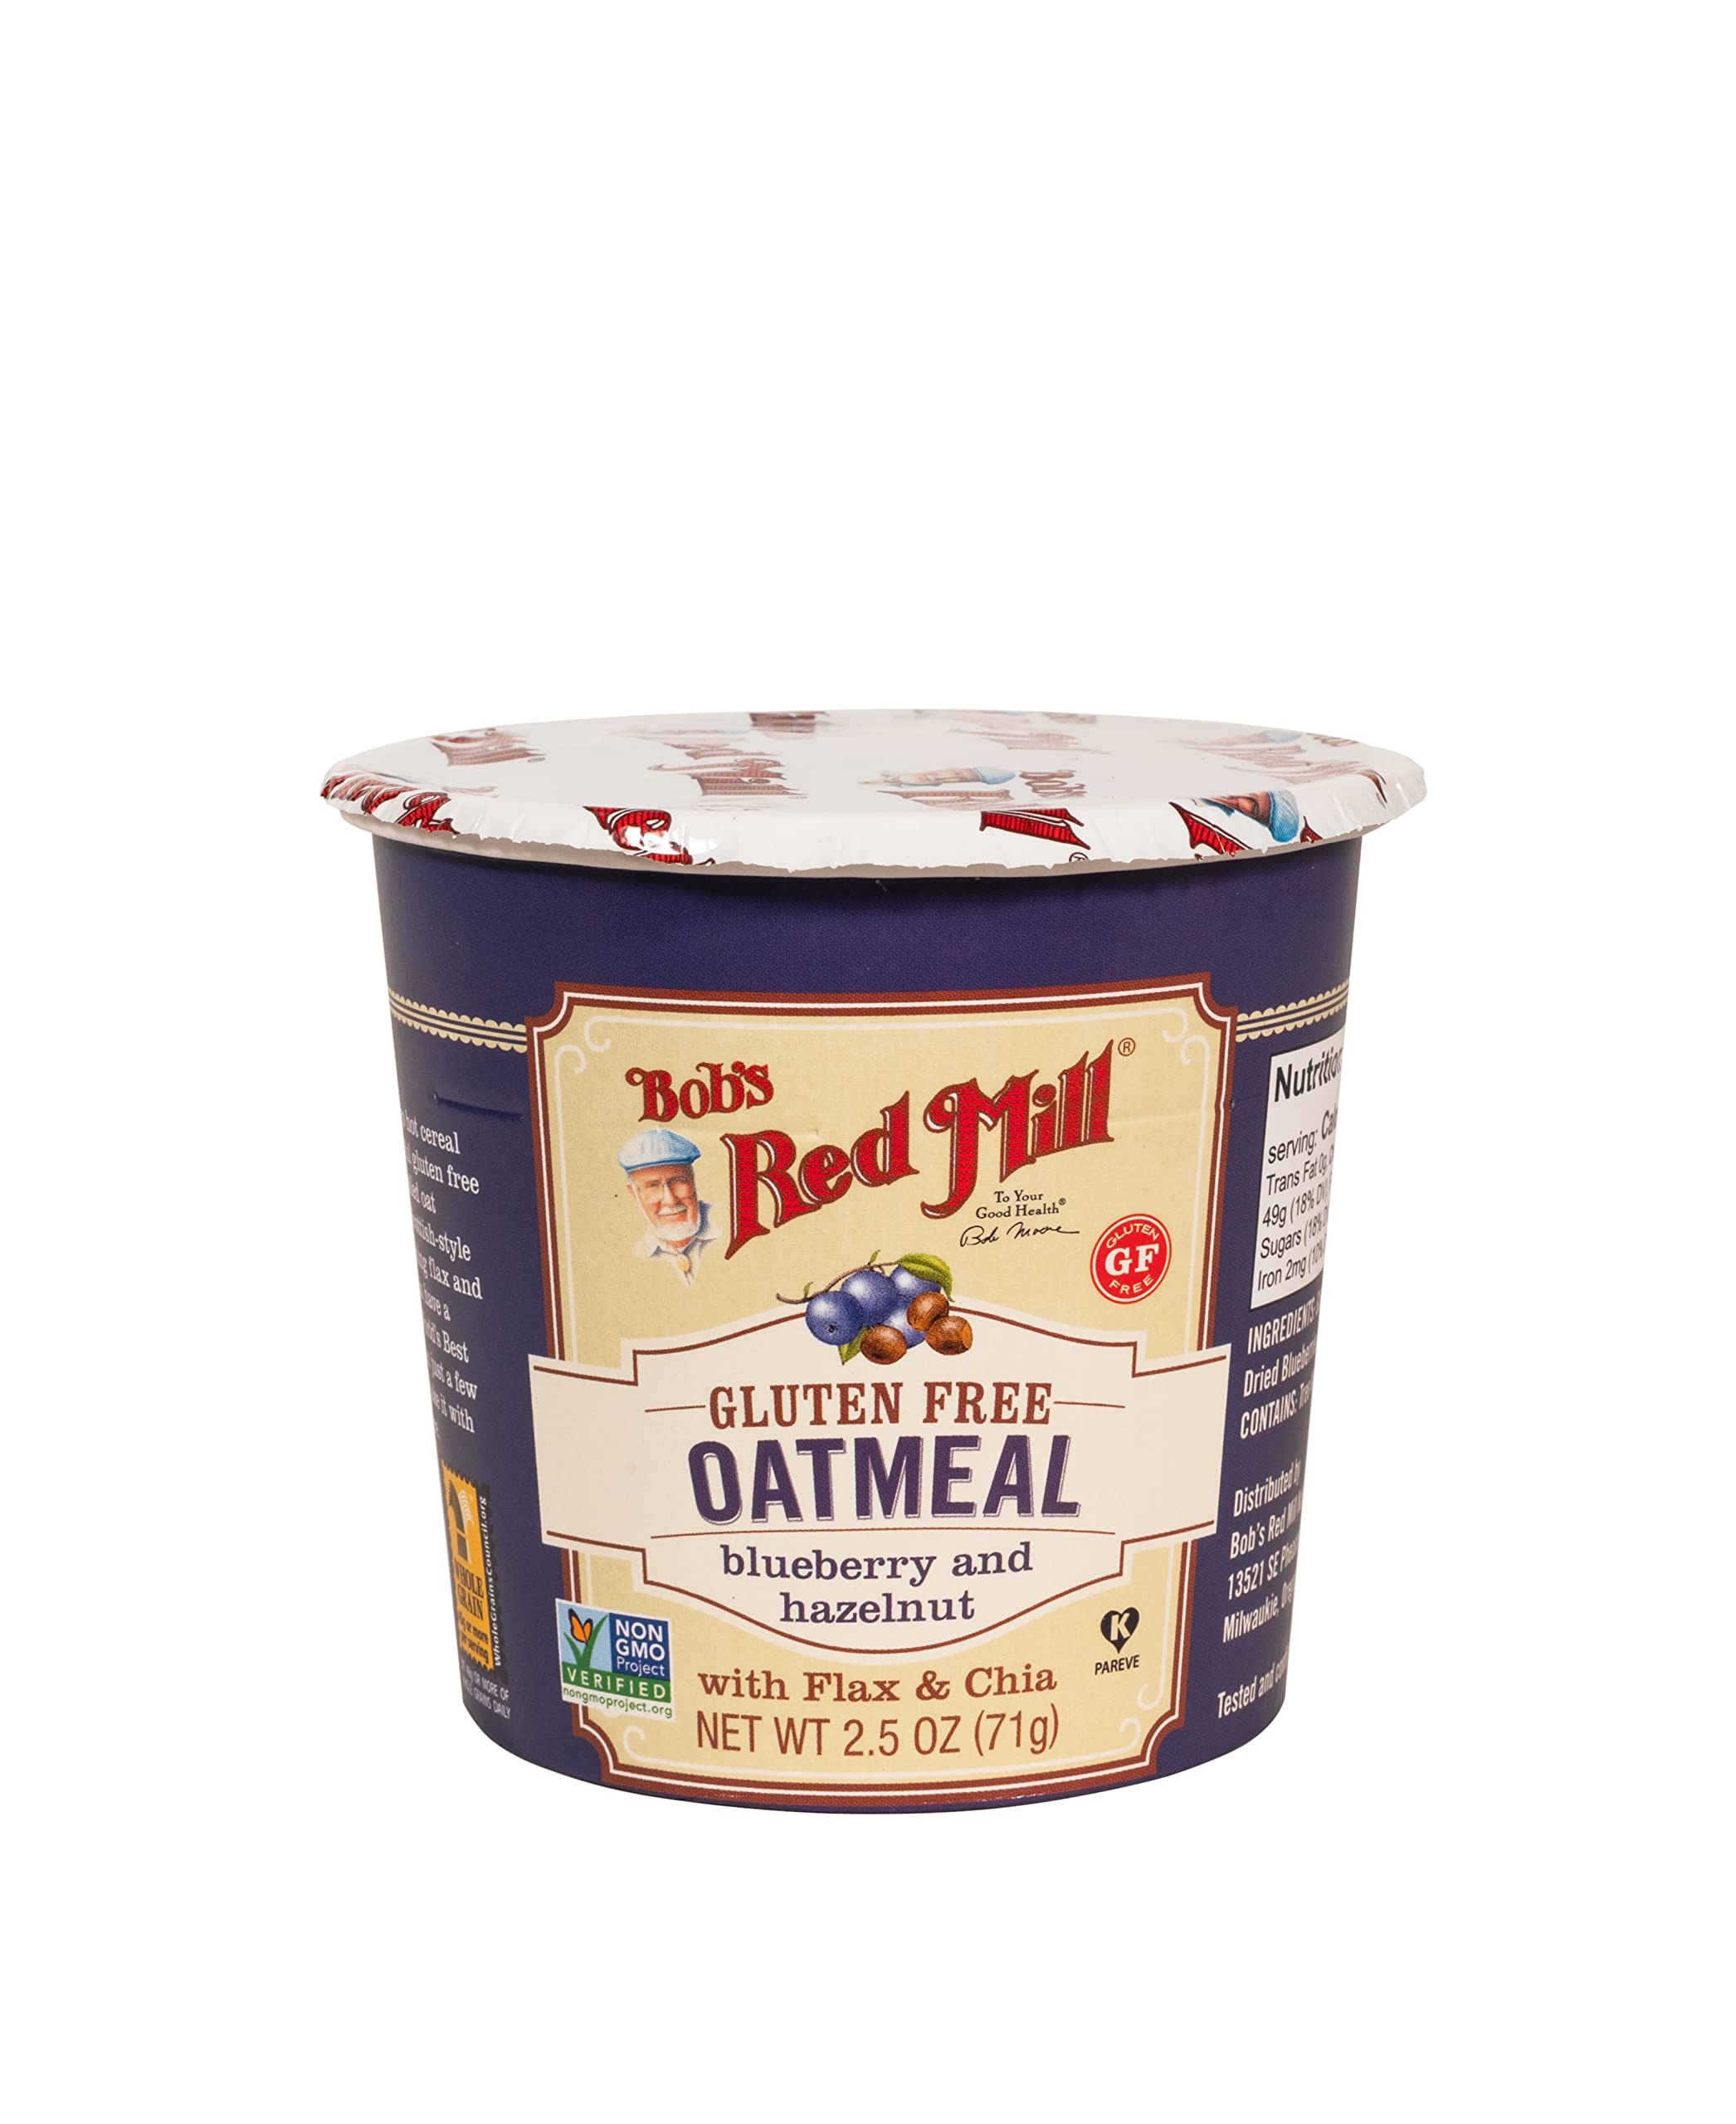
Item Name: Bob's Red Mill Blueberry Hazelnut Oatmeal Cup, 1 cup (Pack of 1) - Non GMO, Gluten Free, Whole Grain, Kosher
Bullet Point 1: Intolerance and Diet-Sensitive, Gluten Free; Vegan/vegetarian; Kosher pareve
Bullet Point 2: Tested For Purity - Manufactured in a dedicated gluten free facility; R5-ELISA tested gluten free
Bullet Point 3: Quick and Easy - Ready in 3 minutes and microwaveable
Value: 2.5
Unit: Ounce

Price: 7.33